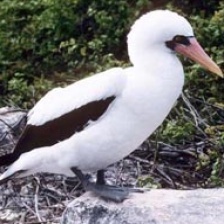
Species: MASKED BOOBY
Scientific name: SULA DACTYLATRA